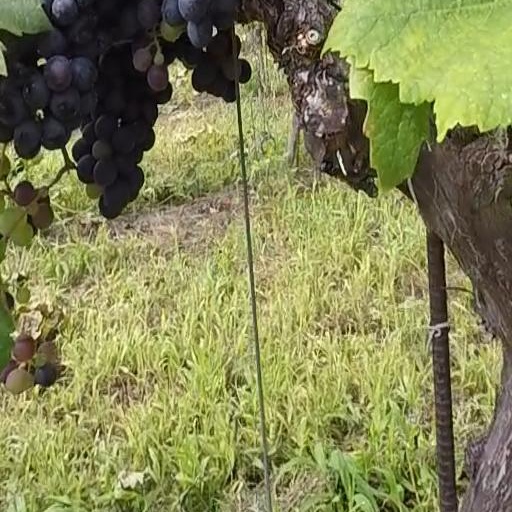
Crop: grape